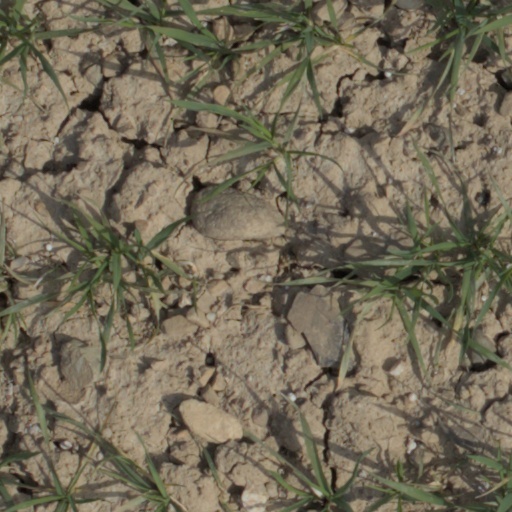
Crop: wheat